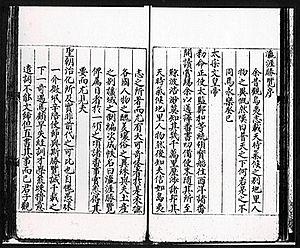
"Ma Huan, de son nom honorifique Chung-dao 宗道 et de son nom de plume Bûcheron des montagnes, né dans le xian de Hui Ji dans la province chinoise du Zhejiang, était un voyageur Chinois musulman. Il a accompagné l'amiral Zheng He comme interprète dans 3 de ses 7 expéditions vers ""les mers de l'Ouest"".